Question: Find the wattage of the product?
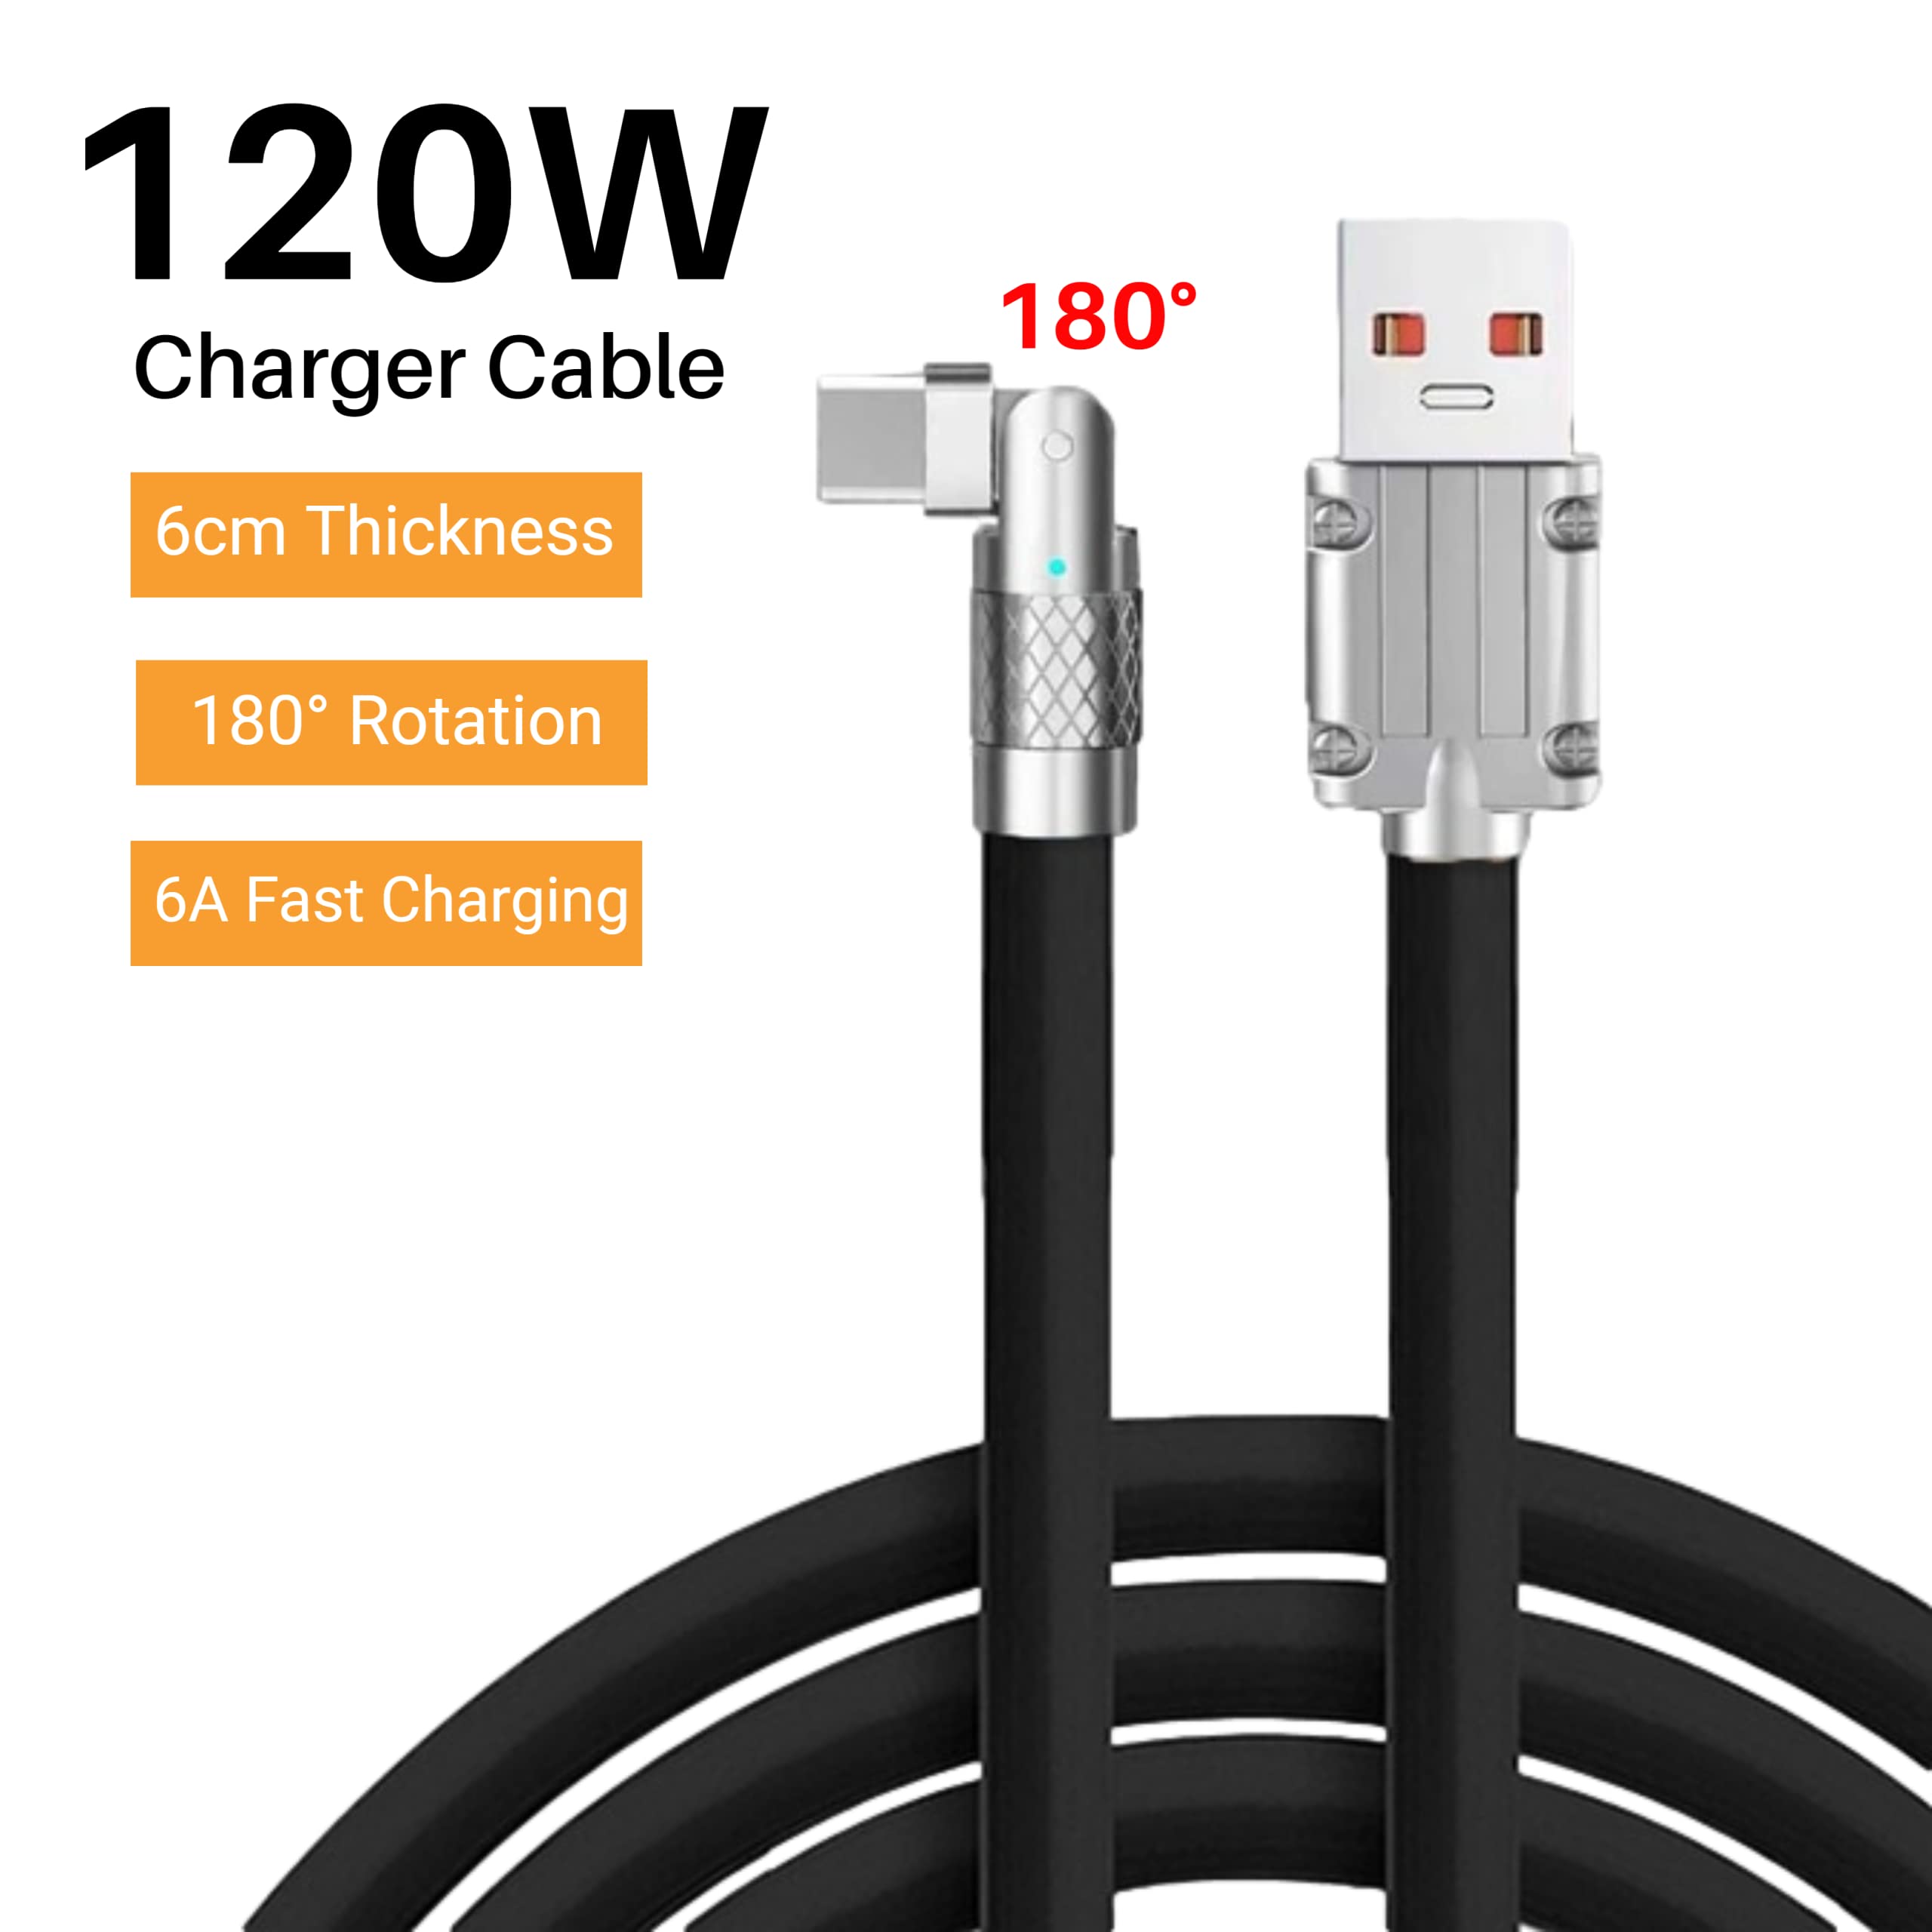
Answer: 120.0 watt